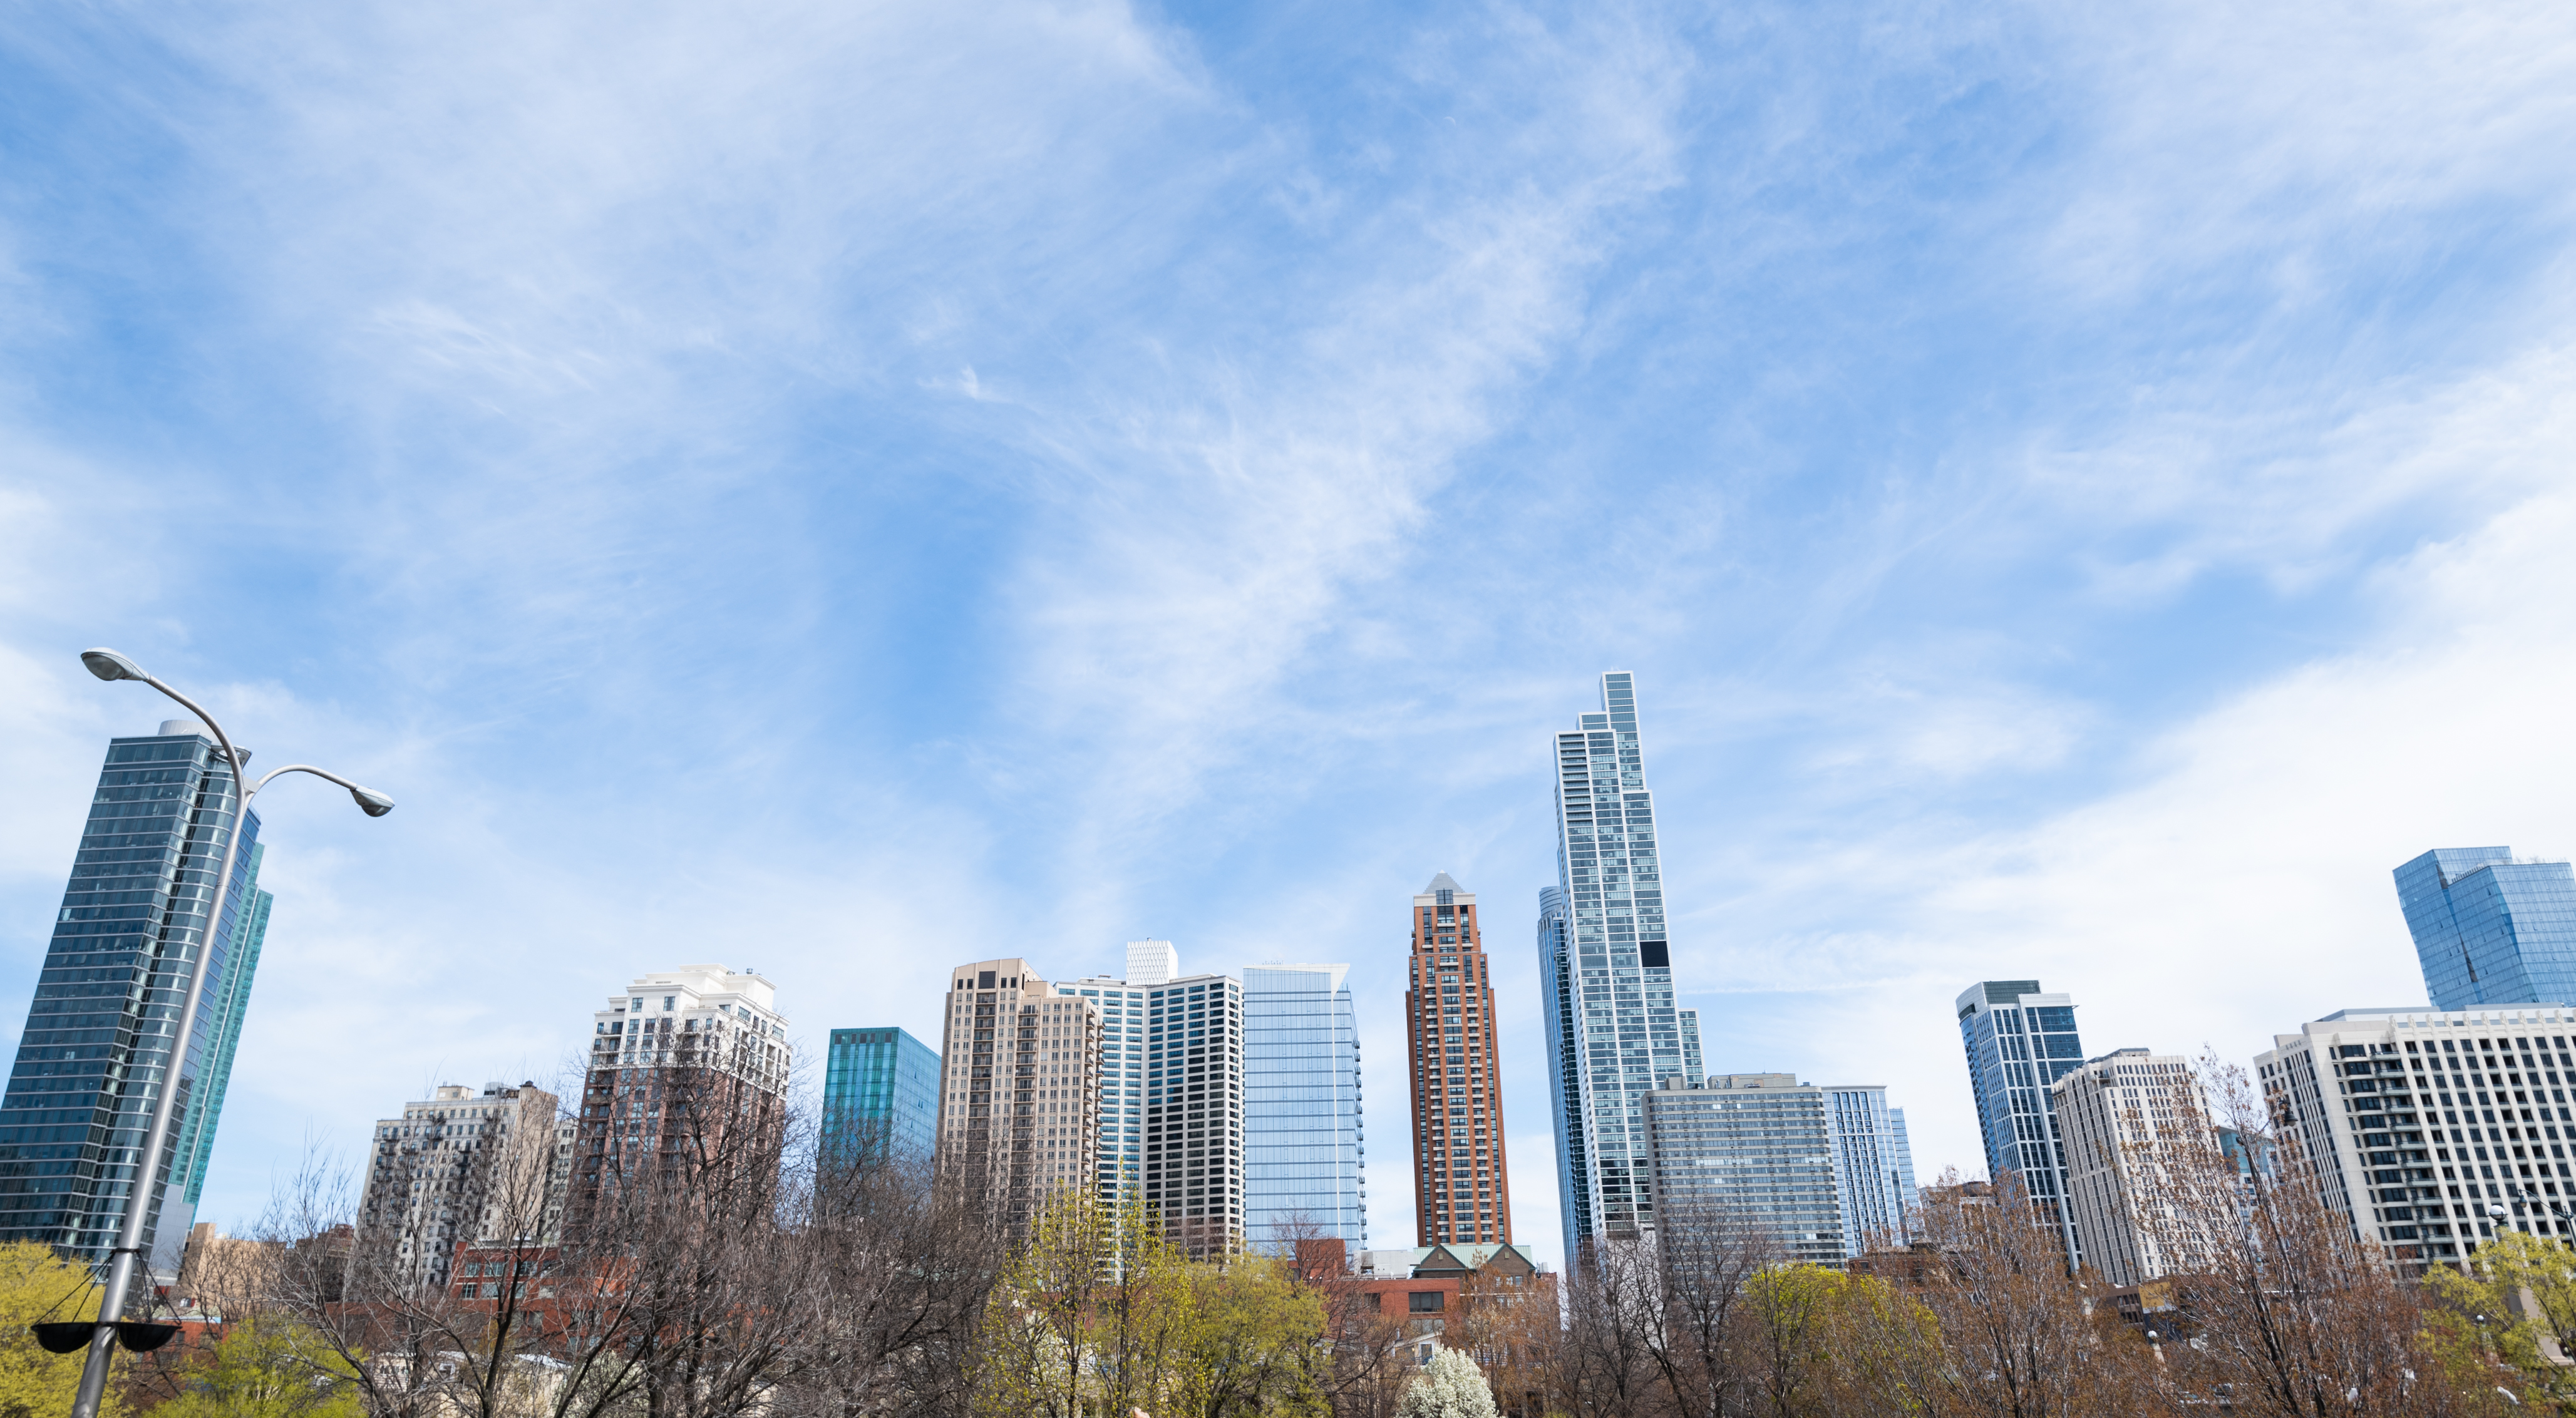
cloud, sky, skyscraper, building, daytime, plant, tower, tower block, tree, grass, urban design, biome, cityscape, condominium, neighbourhood, street light, city, metropolis, landmark, cumulus, metropolitan area, crane, human settlement, mixed use, commercial building, horizon, facade, landscape, apartment, downtown, meteorological phenomenon, spire, headquarters, town, skyline, suburb, reflection, winter, corporate headquarters, road, tourism, autumn, panorama, evening, roof